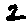
Label: 2